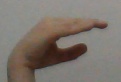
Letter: jeem